Peckerwood

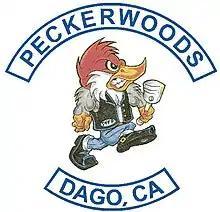
Peckerwood DAGO gang's logo

Historically, the term "peckerwood" was commonly applied to white prisoners in general. The cemetery at Leavenworth Penitentiary, officially known as Mount Hope, is informally known as "Peckerwood Hill" by prisoners and guards. In the later half of the 20th century the term, narrowed to apply to a white subculture associated with street gangs and prison gangs, such as the Aryan Brotherhood. This subculture is also known as PW, P-Dub, or collectively as "the Woodpile". Men in this group are called "peckerwoods" and women "featherwoods". The woodpecker is often used as a general symbol for the group, such as in prison tattoos. It is usually drawn with a long beak, sometimes drawn to resemble Woody Woodpecker or Mr. Horsepower. Sometimes the letters "PW" or "APW" (Peckerwood and American Peckerwood) are used.